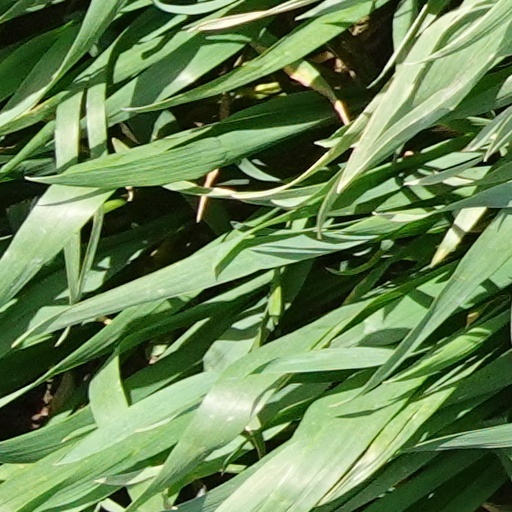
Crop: wheat